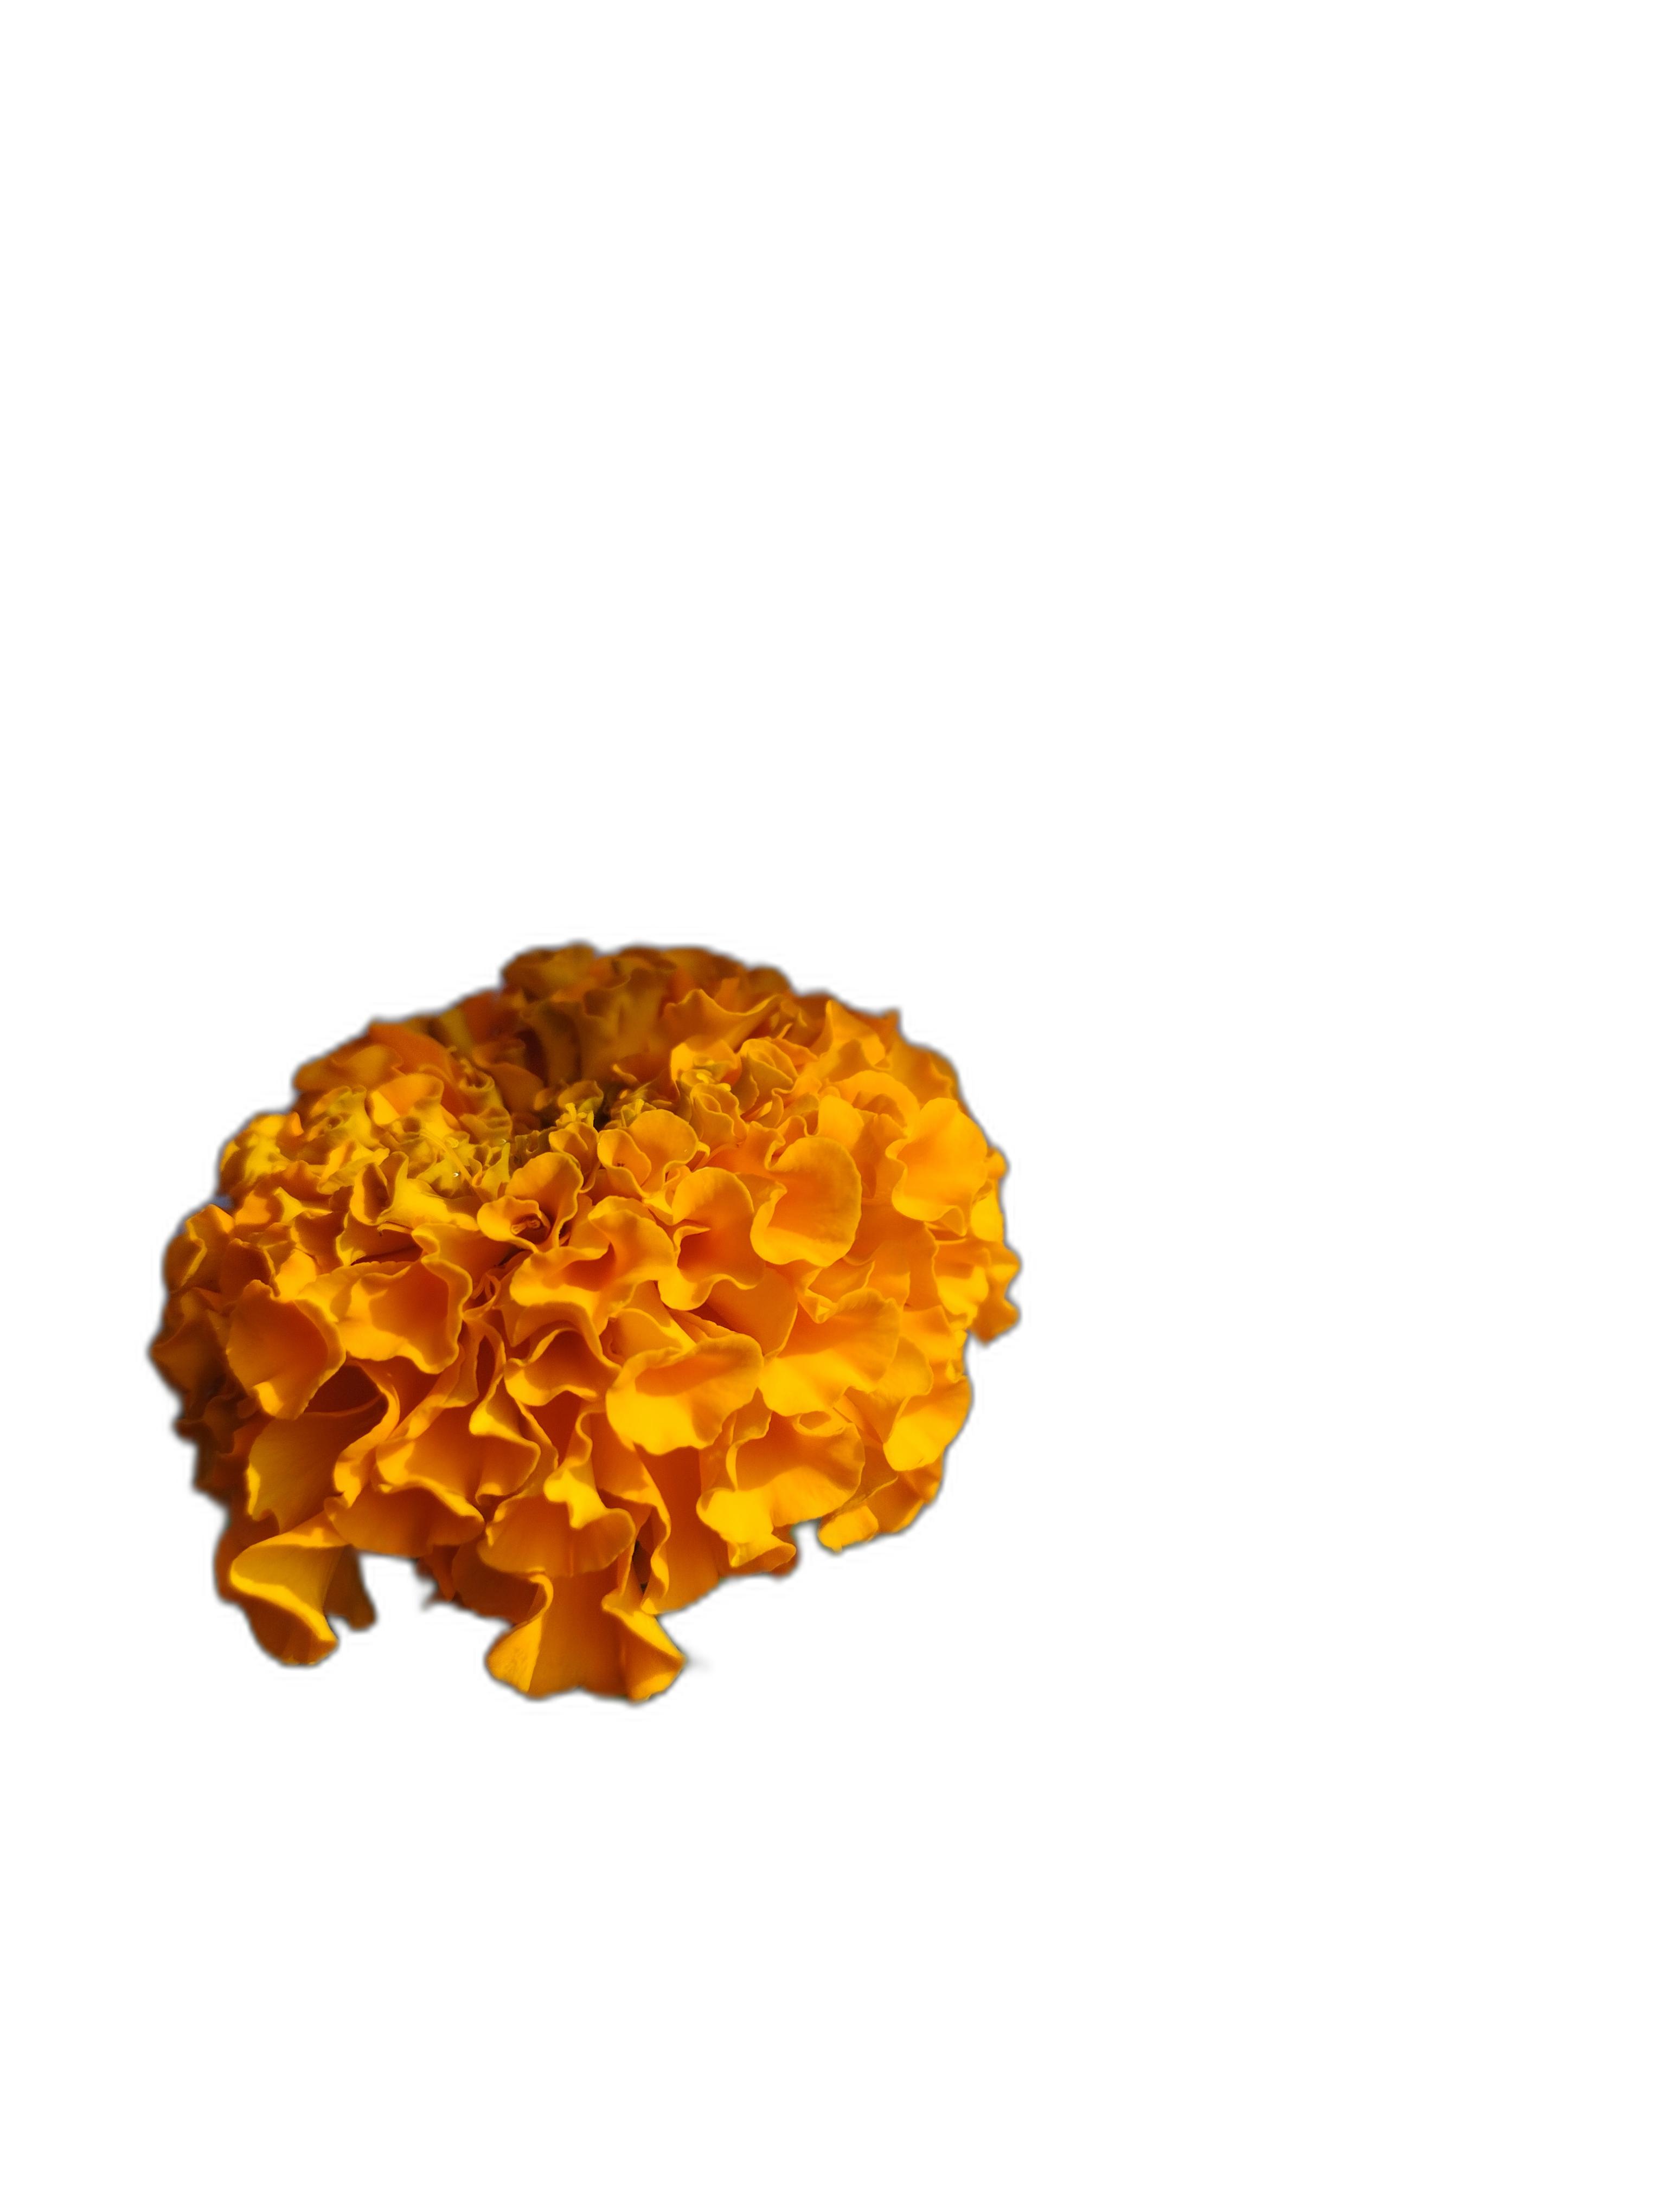
Label: Marigold